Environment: real
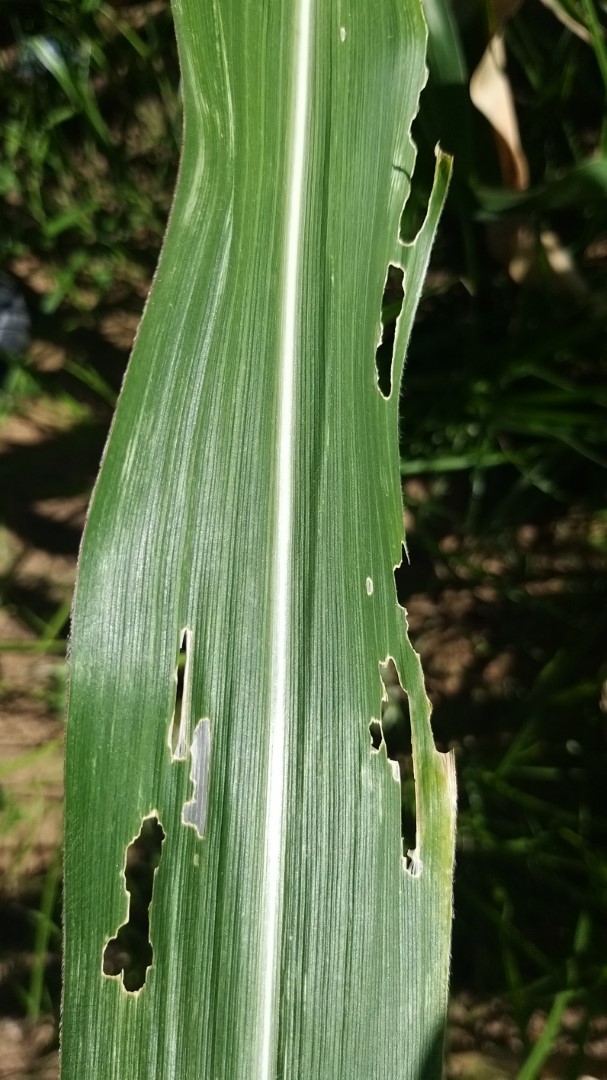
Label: fall_armyworm